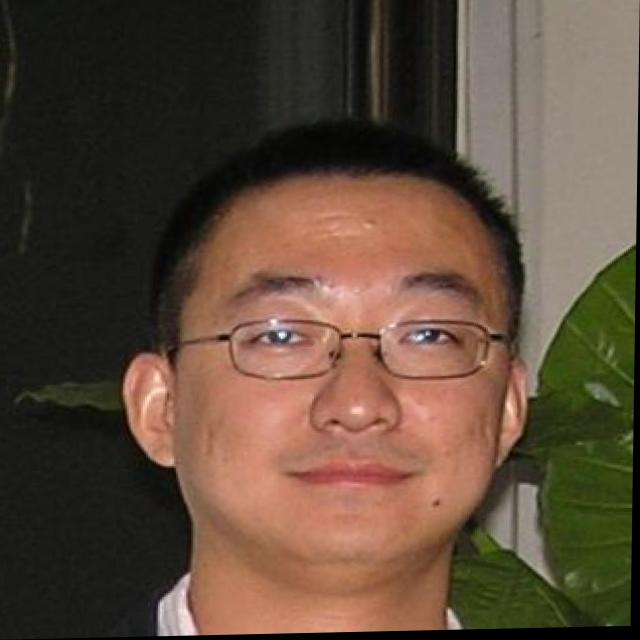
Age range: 21-44